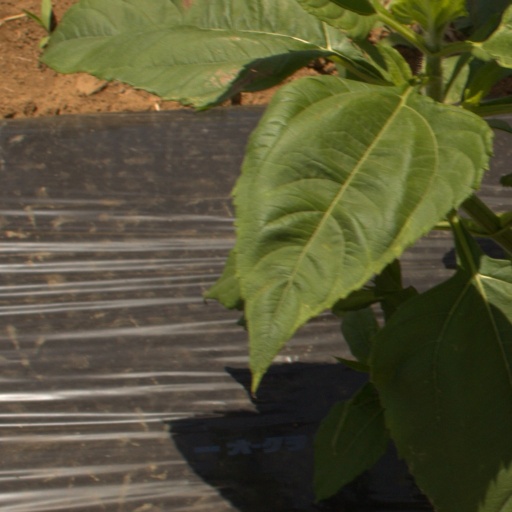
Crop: Jerusalem artichoke